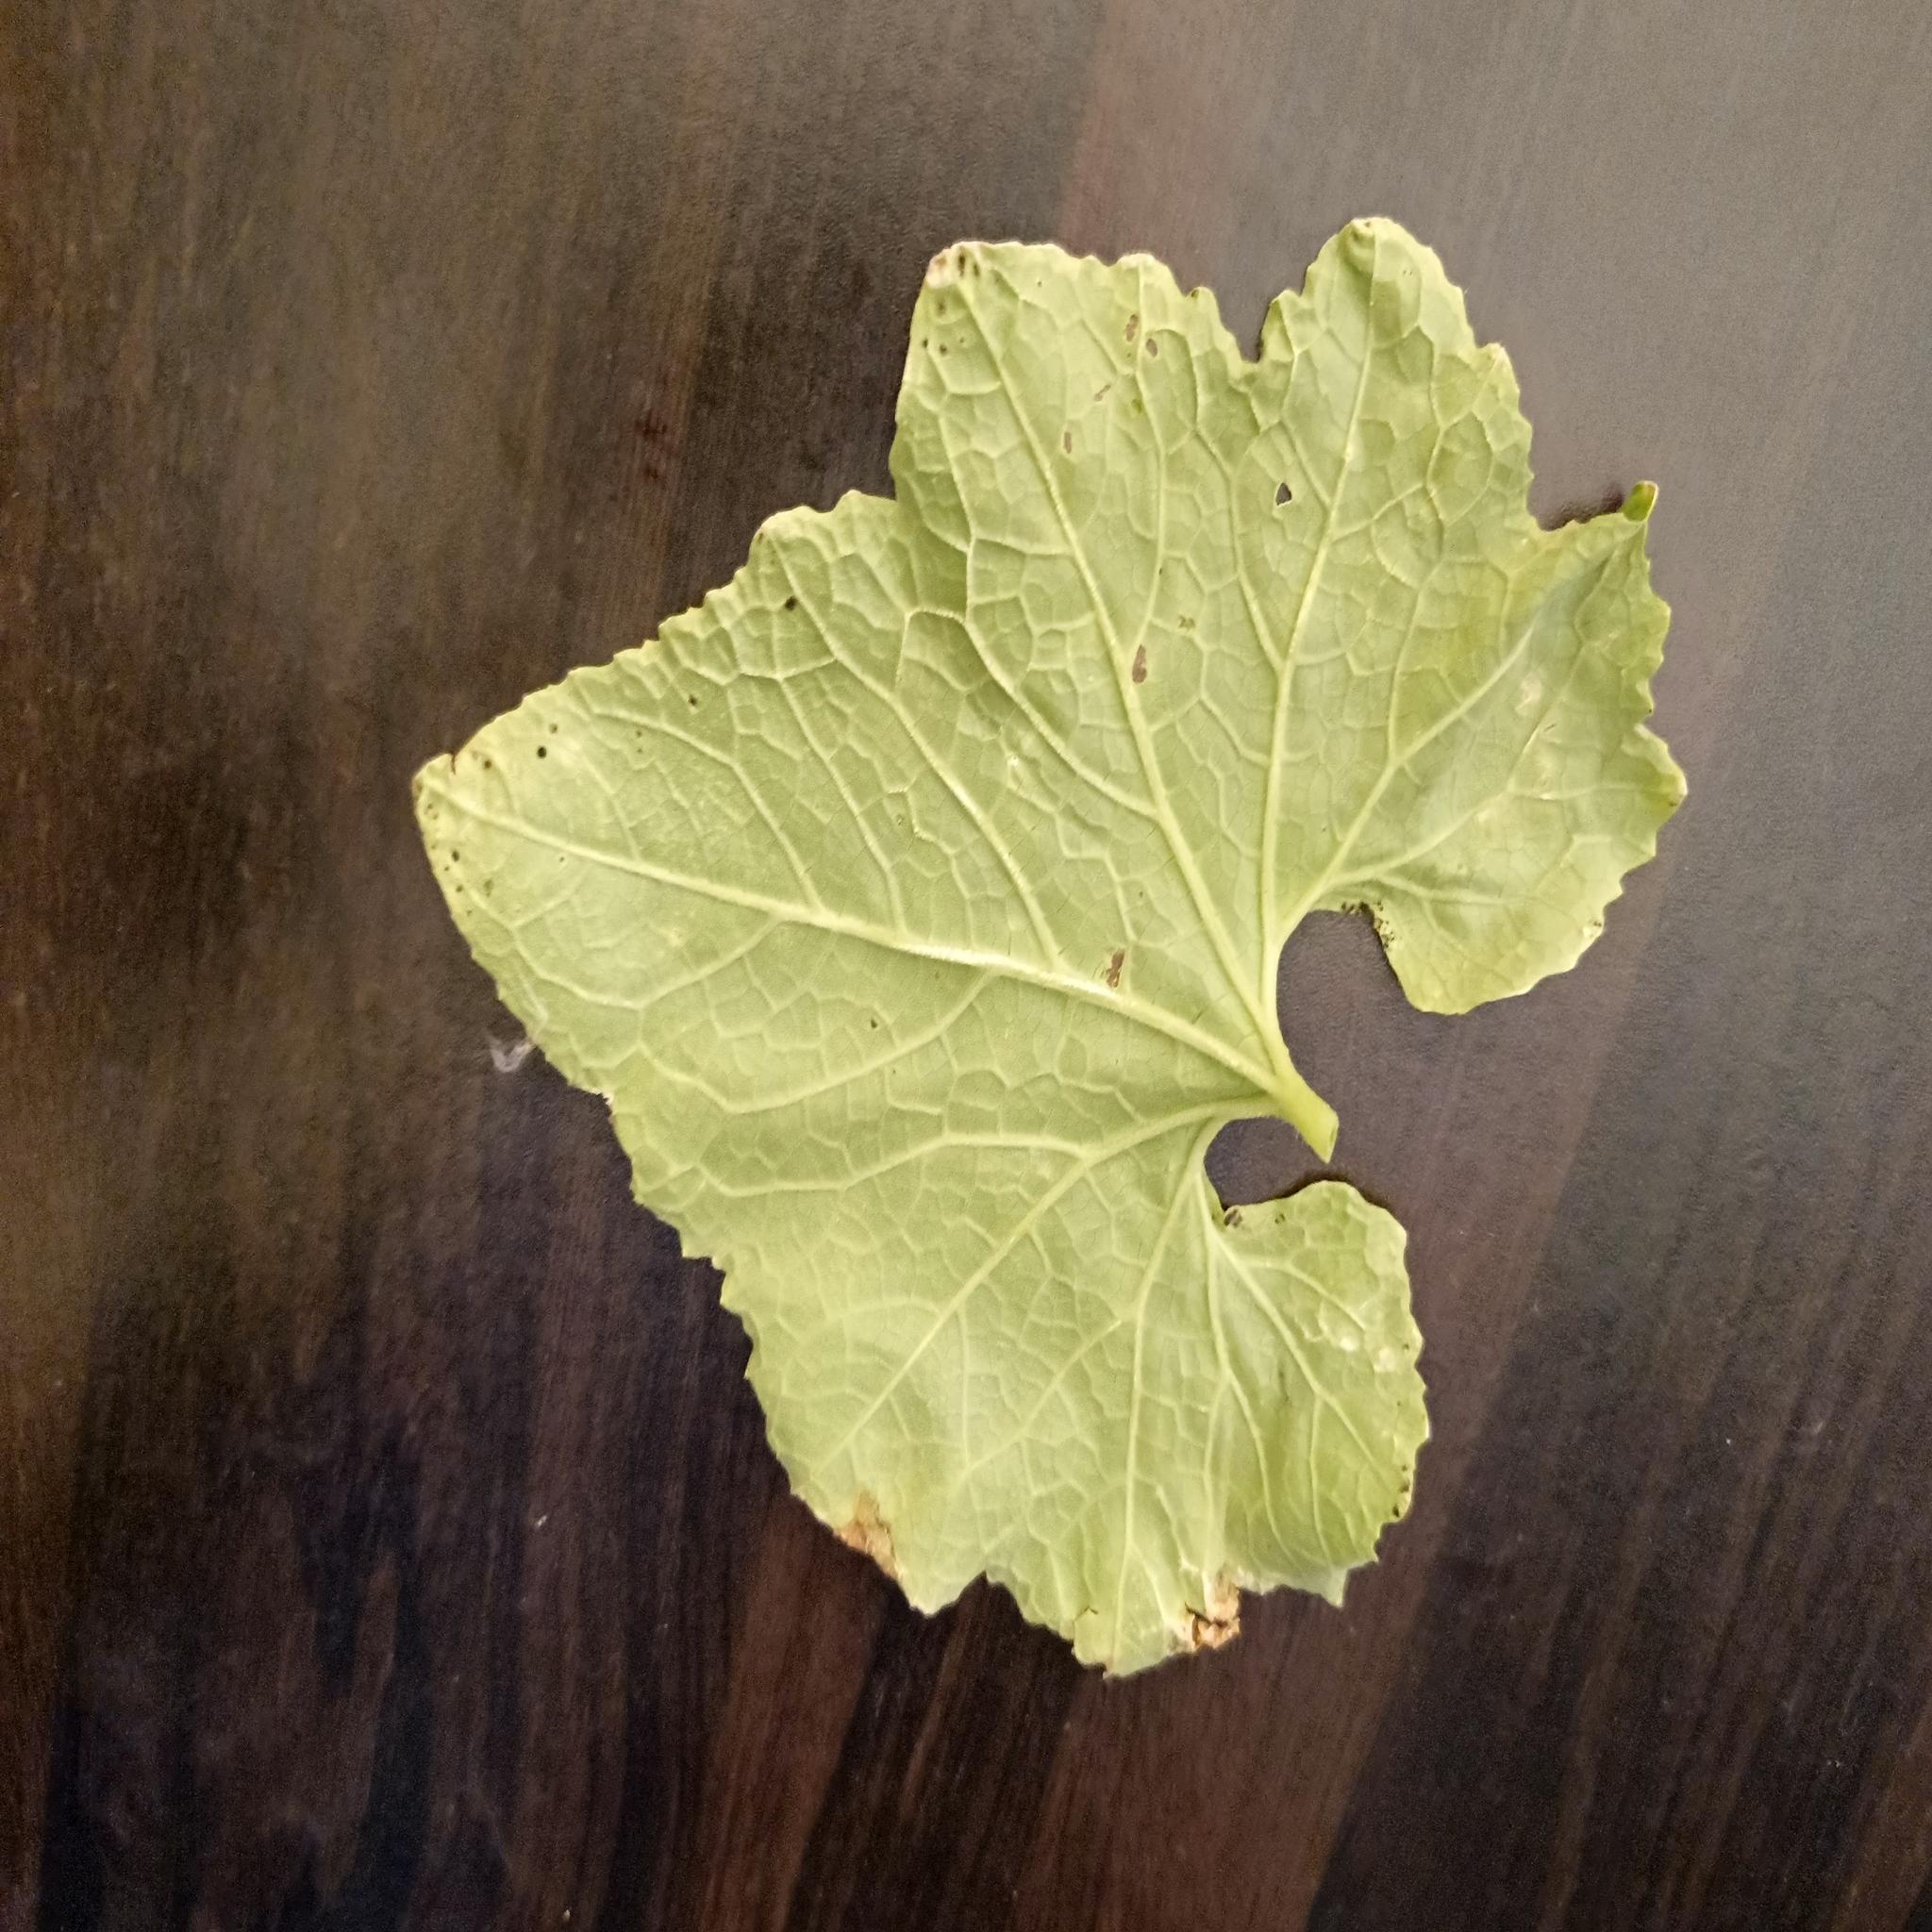
Label: Downy mildew